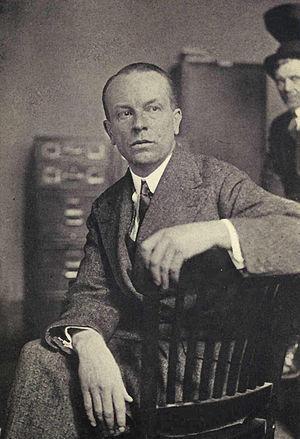
Franz Dagobert Johannes von Rintelen, né le 19 août 1878 à Francfort-sur-le-Main et mort le 30 mai 1949 à Londres, est un officier du renseignement de la marine allemande en action aux États-Unis pendant la Première Guerre mondiale.